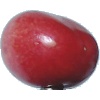
Label: Cherry 2